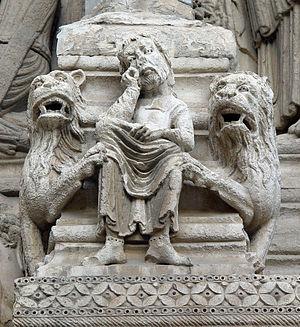
Daniel dans la fosse aux lions fait référence à deux épisodes de la Bible relatés dans le Livre de Daniel. Selon le récit biblique, Daniel fut jeté aux lions par deux fois. La première fois par Darius II pour un jour et la deuxième fois, quelques années plus tard, par Cyrus le Jeune, pendant une semaine. Dans les deux cas, il sort de l'épreuve indemne.